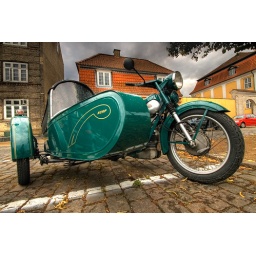
Nice old bike &amp;amp; side car in Copenhagen